Siege of Crema (1514)

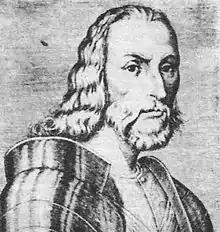
Portrait of the condottiero Prospero Colonna

As Venetian forces retreated, Viceroy Cardona advanced into Lombardy. Lacking troops to hold Brescia, Bergamo, and Cremona, Renzo da Ceri fell back to Crema, though sorties enabled Bergamo's recapture.